Valjala Church

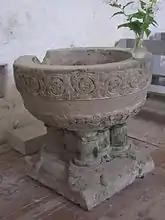
The baptismal font.

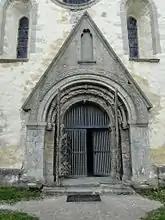
Main gate

The western facade of the church, decorated with blind arches and the finely sculpted, originally Romanesque portal is especially noteworthy and quite unique in Estonia. The church walls (1240–1270) are massive and the windows, coupled together, are narrow and tall. Contrasting with this is the apse, probably constructed after 1345, with its polygonal form and open character. Both the walls of the nave and the apse are supported by buttresses. The older parts of the exterior of the church is evidently the product of highly skilled Central European master builders, who probably also worked on constructing Kuressaare Castle, which dates from the same period.